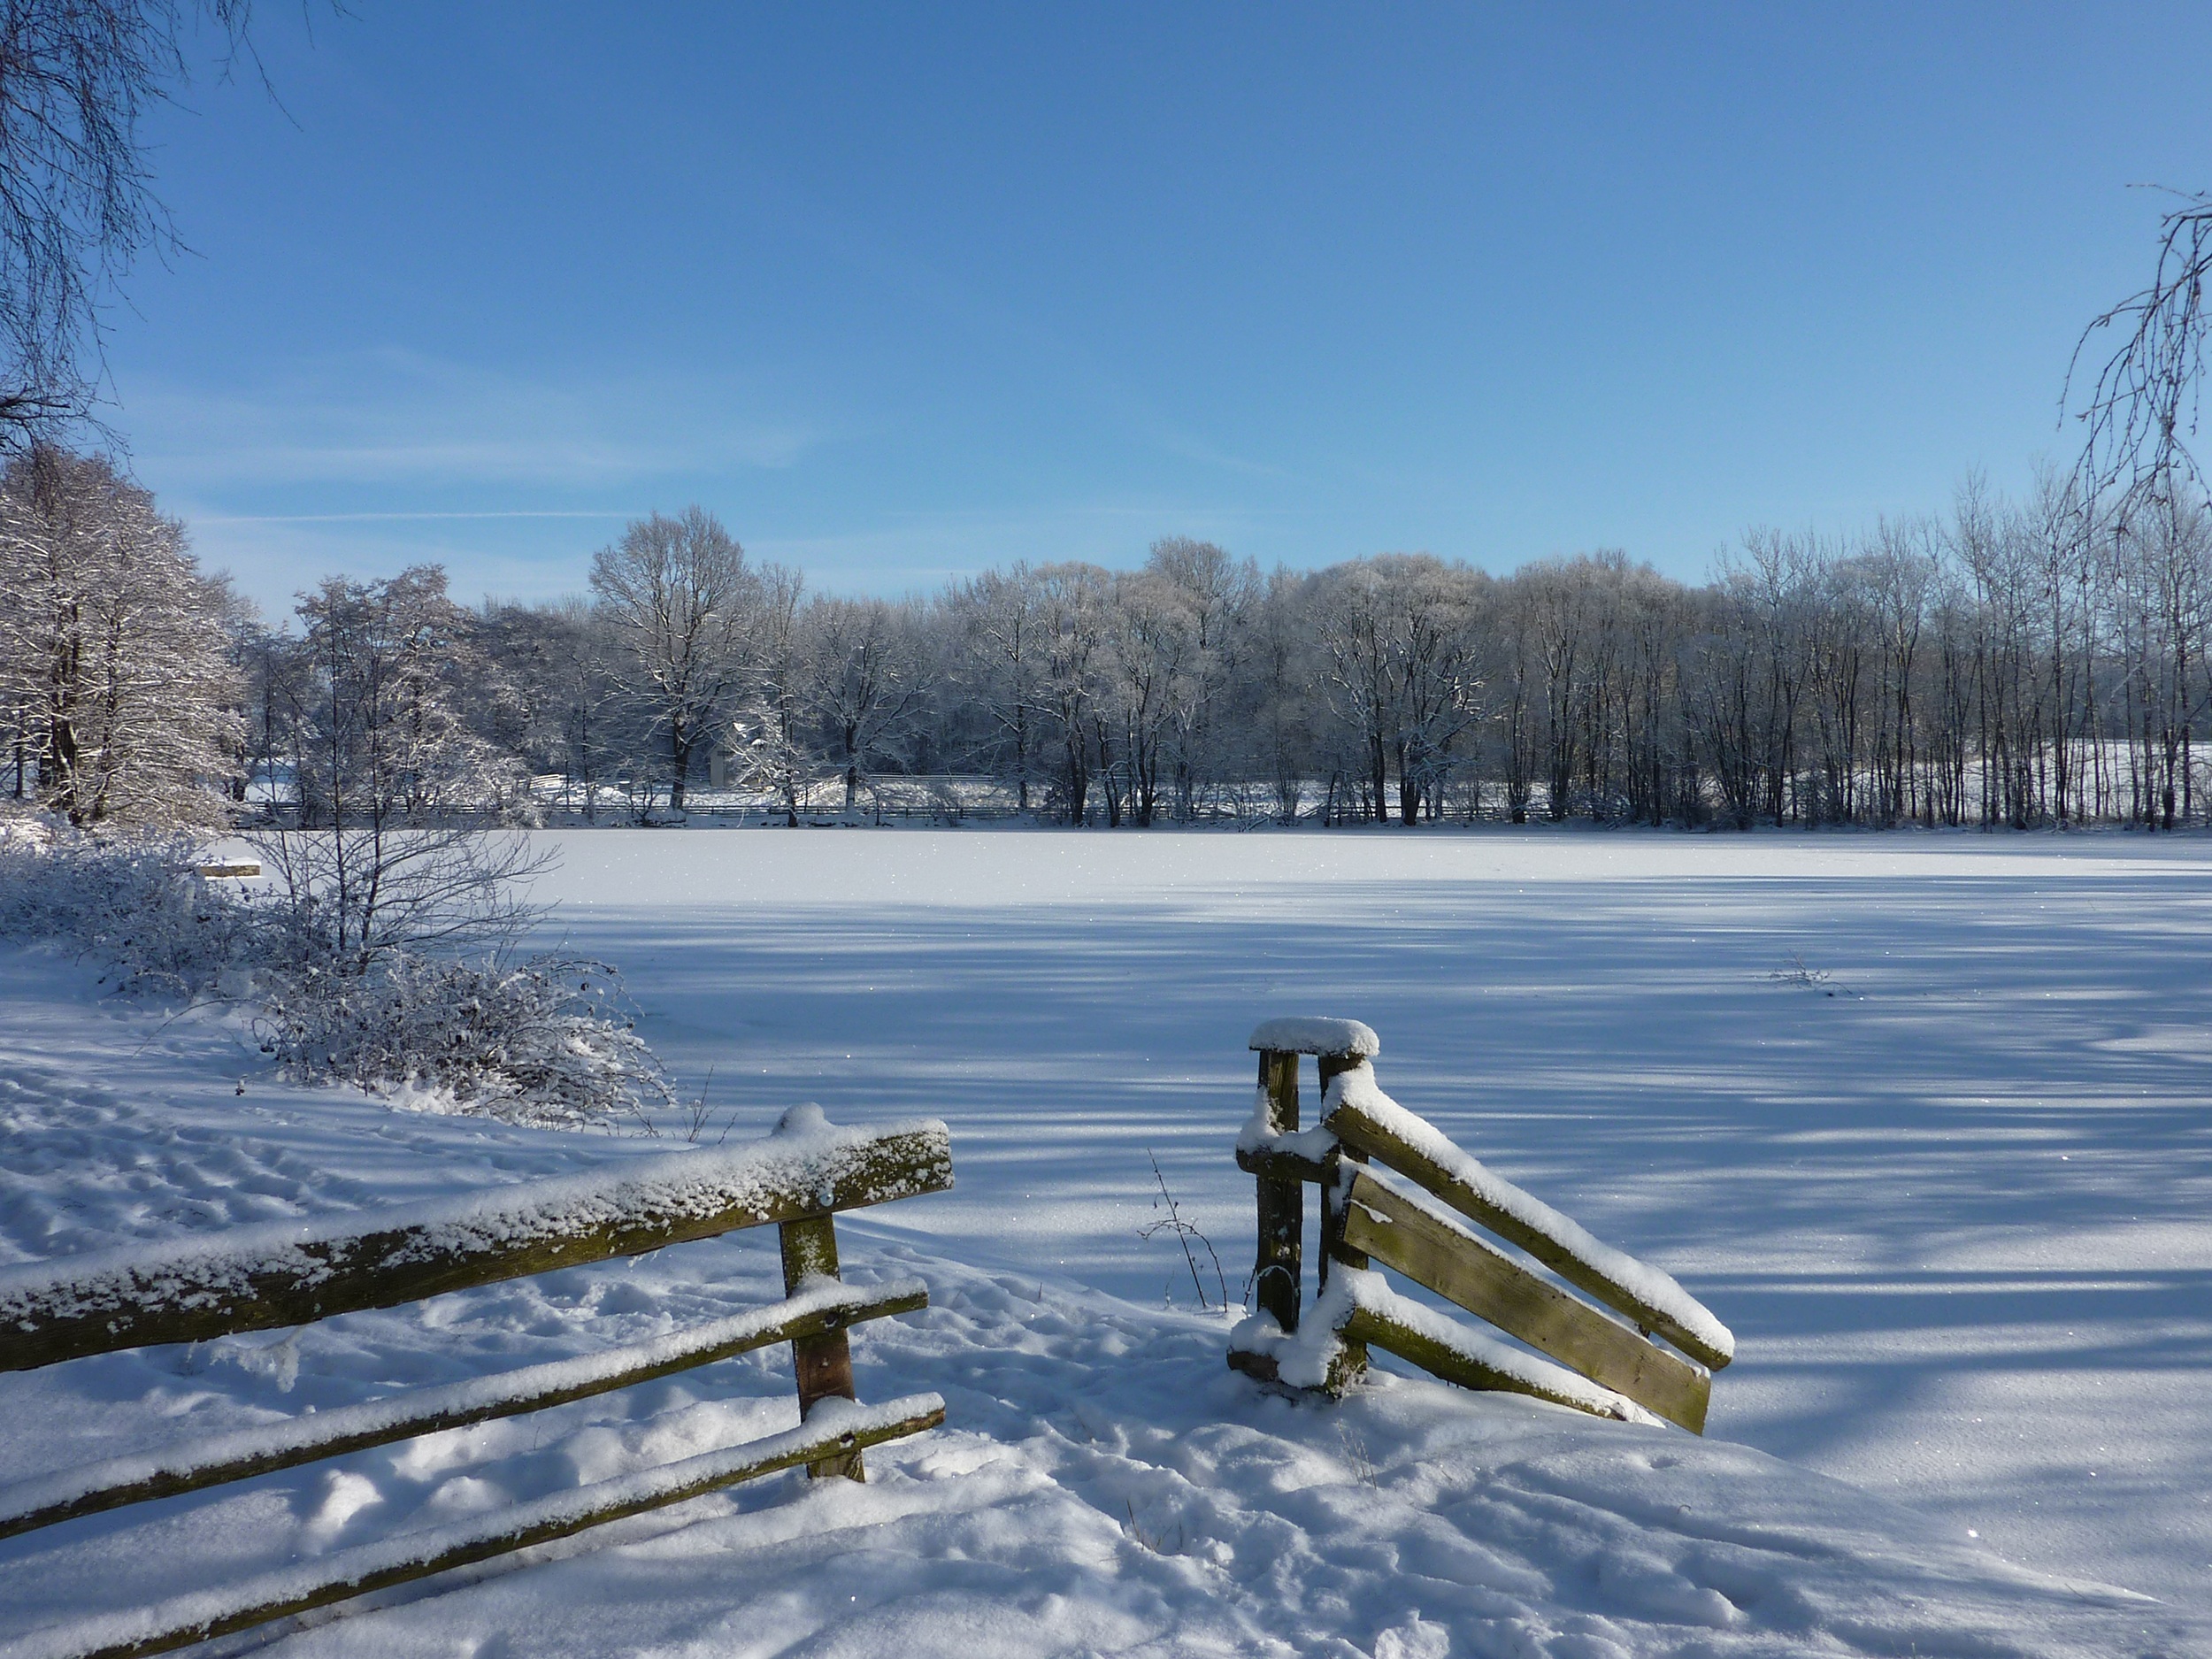
landscape, tree, snow, winter, lake, frost, pond, ice, reflection, weather, snowy, season, trees, freezing, fence away